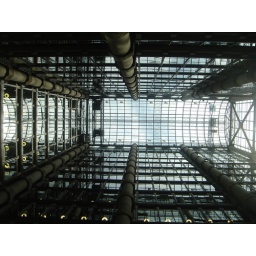
lloyds building's ceiling viewed from enormous hall in the ground floor